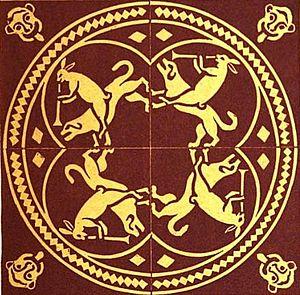
Sir John Falstaff est un personnage comique de fiction, créé par William Shakespeare et apparaissant dans les deux pièces Henry IV, ainsi que dans Les Joyeuses Commères de Windsor. Annoncé à tort dans l'épilogue de Henry IV 2 comme revenant dans la pièce suivante, Henry V, il ne fait pas partie de la liste des personnages de cette pièce, et on apprend au deuxième acte qu'il vient de mourir, Shakespeare ayant renoncé à le faire apparaître une quatrième fois.
Sous ses aspects culturels, on peut seulement supposer que c'est au lapin domestique, mondialement répandu, qu'il est fait allusion la plupart du temps, mais rien souvent ne permet de l'affirmer. Ainsi le lapin, sans référence à aucune espèce précise, est très présent dans la culture populaire et enfantine, mais aussi dans la mythologie. Il est fortement associé à la fête de Pâques, en particulier dans les cultures d'origine germanique. Le lapin est adopté comme symbole dans des cultures et des professions très diverses, un peu partout dans le monde et le marketing s'en est également emparé, créant des mascottes célèbres. En motif, en peluche, en chanson ou en personnage de fiction, les lapins font partie des classiques de l'univers enfantin.
La chasse est la traque d'animaux dans le but de les capturer ou de les abattre, les manger ou les détruire. Quand la chasse est soumise à une réglementation, la pratique de la chasse en dehors de son cadre légal est appelée braconnage. Les opérations de destruction sont soumises au droit de destruction, qui diffère pour partie du droit de chasse. La cynégétique est l'art de la chasse. Le mot chasse peut ou pouvait aussi désigner des terrains de chasse, l'IGN possède par exemple une « Carte des chasses du roi », levée de 1764 à 1773 et de 1801 à 1807 sur ordre de Louis XV et à partir d'une carte antérieure du Duché de Rambouillet.